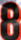
Number: 8